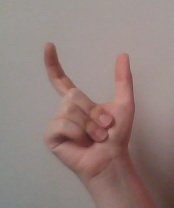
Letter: nun